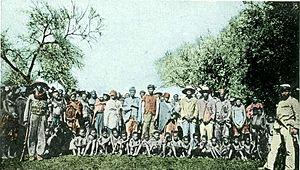
Le massacre des Héréros et des Namas perpétré sous les ordres de Lothar von Trotha dans le Sud-Ouest africain allemand à partir de 1904, considéré comme le premier génocide du XXᵉ siècle, est un programme d'extermination qui s'inscrit au sein d'un processus de conquête d'un territoire par les troupes coloniales allemandes entre 1884 et 1911. Il entraîna la mort de 80 % des autochtones insurgés et de leurs familles.